Perito Moreno Glacier

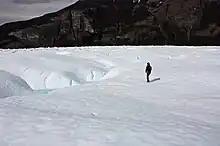
Perito Moreno Glacier trekking

Occasionally, the glacial front does not completely obstruct the natural passage of water with an ice dam, but it approaches close enough to prevent water from passing freely, so without reaching elevation, an arm cut in Rico occurs. These events are classified as minor downloads.